Stardom Dream Queendom 2023

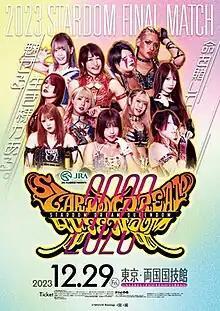
Promotional poster of the event featuring various wrestlers

was a professional wrestling event promoted by World Wonder Ring Stardom. It was the third annual Stardom Dream Queendom and took place on December 29, 2023, in Tokyo, Japan, at the Ryōgoku Kokugikan. It was the last pay-per-view organized by Stardom in 2023.